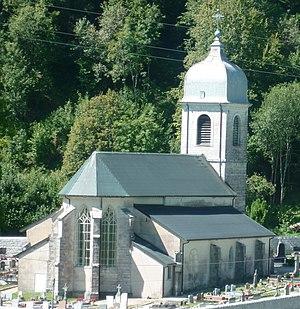
Église Ste Marguerite de Chaux des Crotenay, Jura, France (recadrage de Église Ste Marguerite de Chaux des Crotenay, Jura, France.JPG
Cet article recense les monuments historiques du département du Jura, en France.
Chaux-des-Crotenay est une commune française située dans le département du Jura et dans la région Bourgogne-Franche-Comté. Elle fait partie de la Communauté de communes Champagnole Porte du Haut-Jura.